Built environment

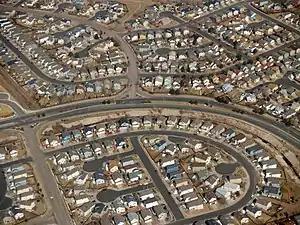
Part of the built environment: suburban tract housing in Colorado Springs, Colorado

The term built environment refers to human-made conditions and is often used in architecture, landscape architecture, urban planning, public health, sociology, and anthropology, among others. These curated spaces provide the setting for human activity and were created to fulfill human desires and needs. The term can refer to a plethora of components including the traditionally associated buildings, cities, public infrastructure, transportation, open space, as well as more conceptual components like farmlands, dammed rivers, wildlife management, and even domesticated animals.